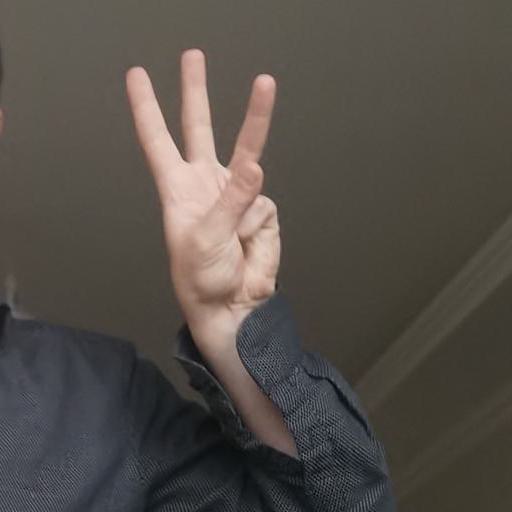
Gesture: three